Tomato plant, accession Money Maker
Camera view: tilt-top (135 deg); turntable rotation: 90 degrees
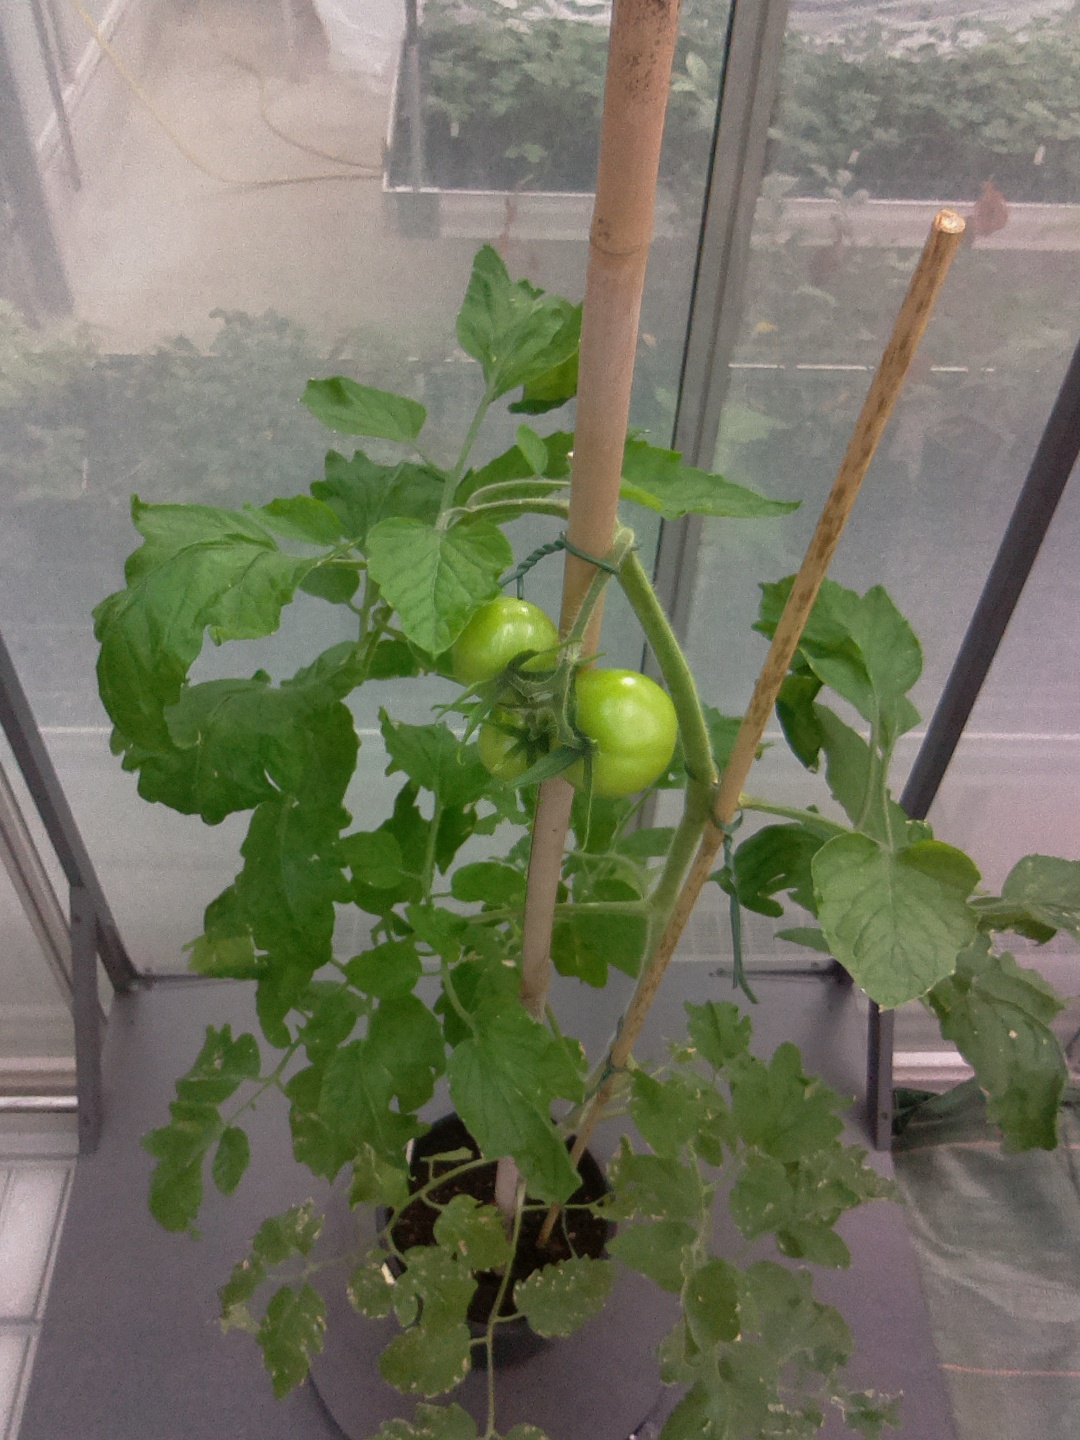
BBCH growth stage 73: 30%-40% of final fruit size